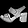
Label: Sandal